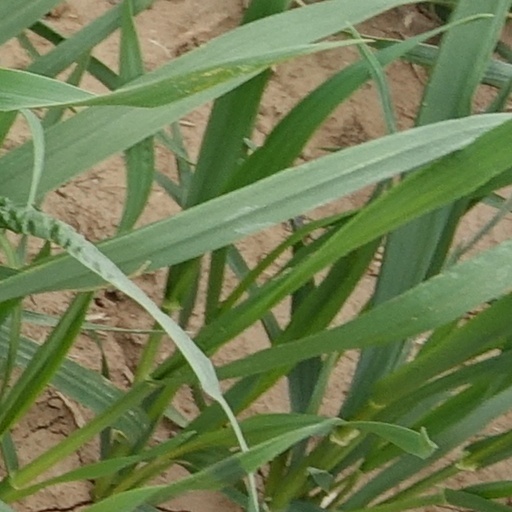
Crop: wheat